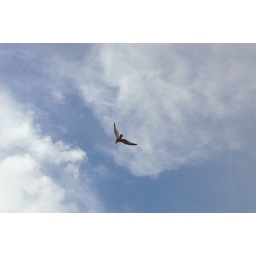
bird in sky